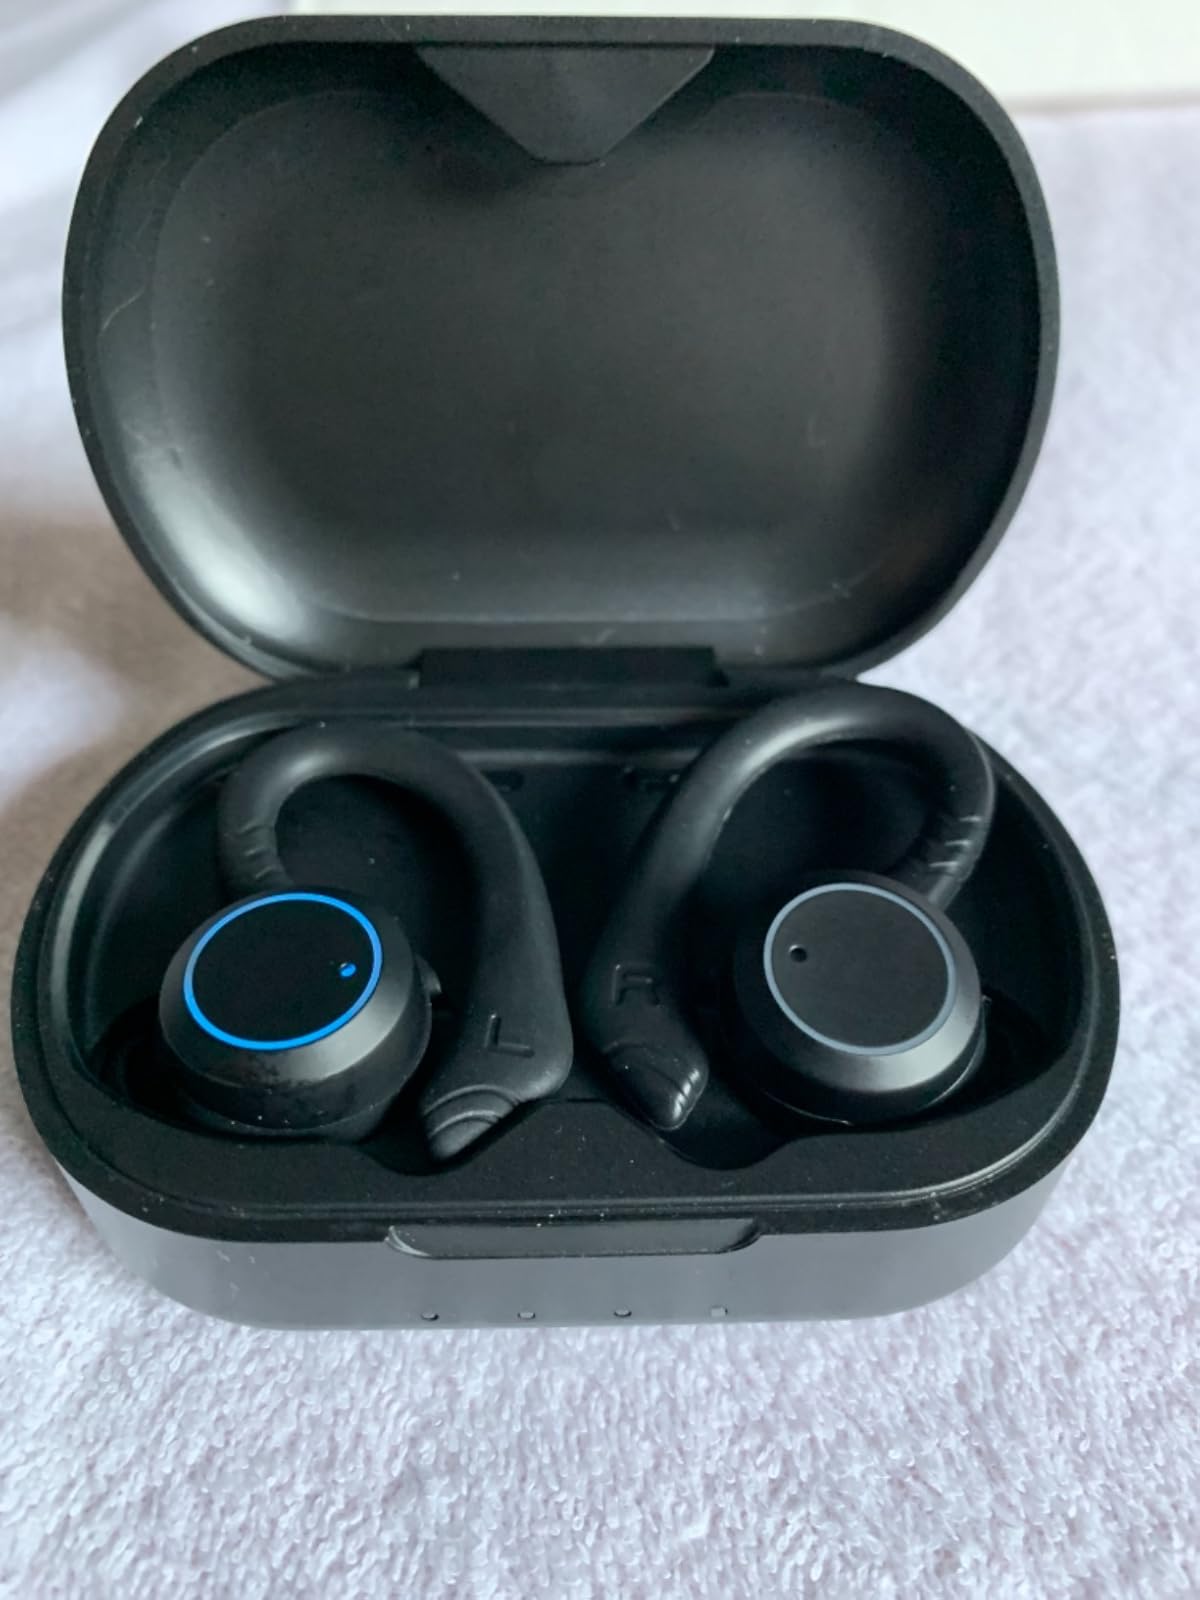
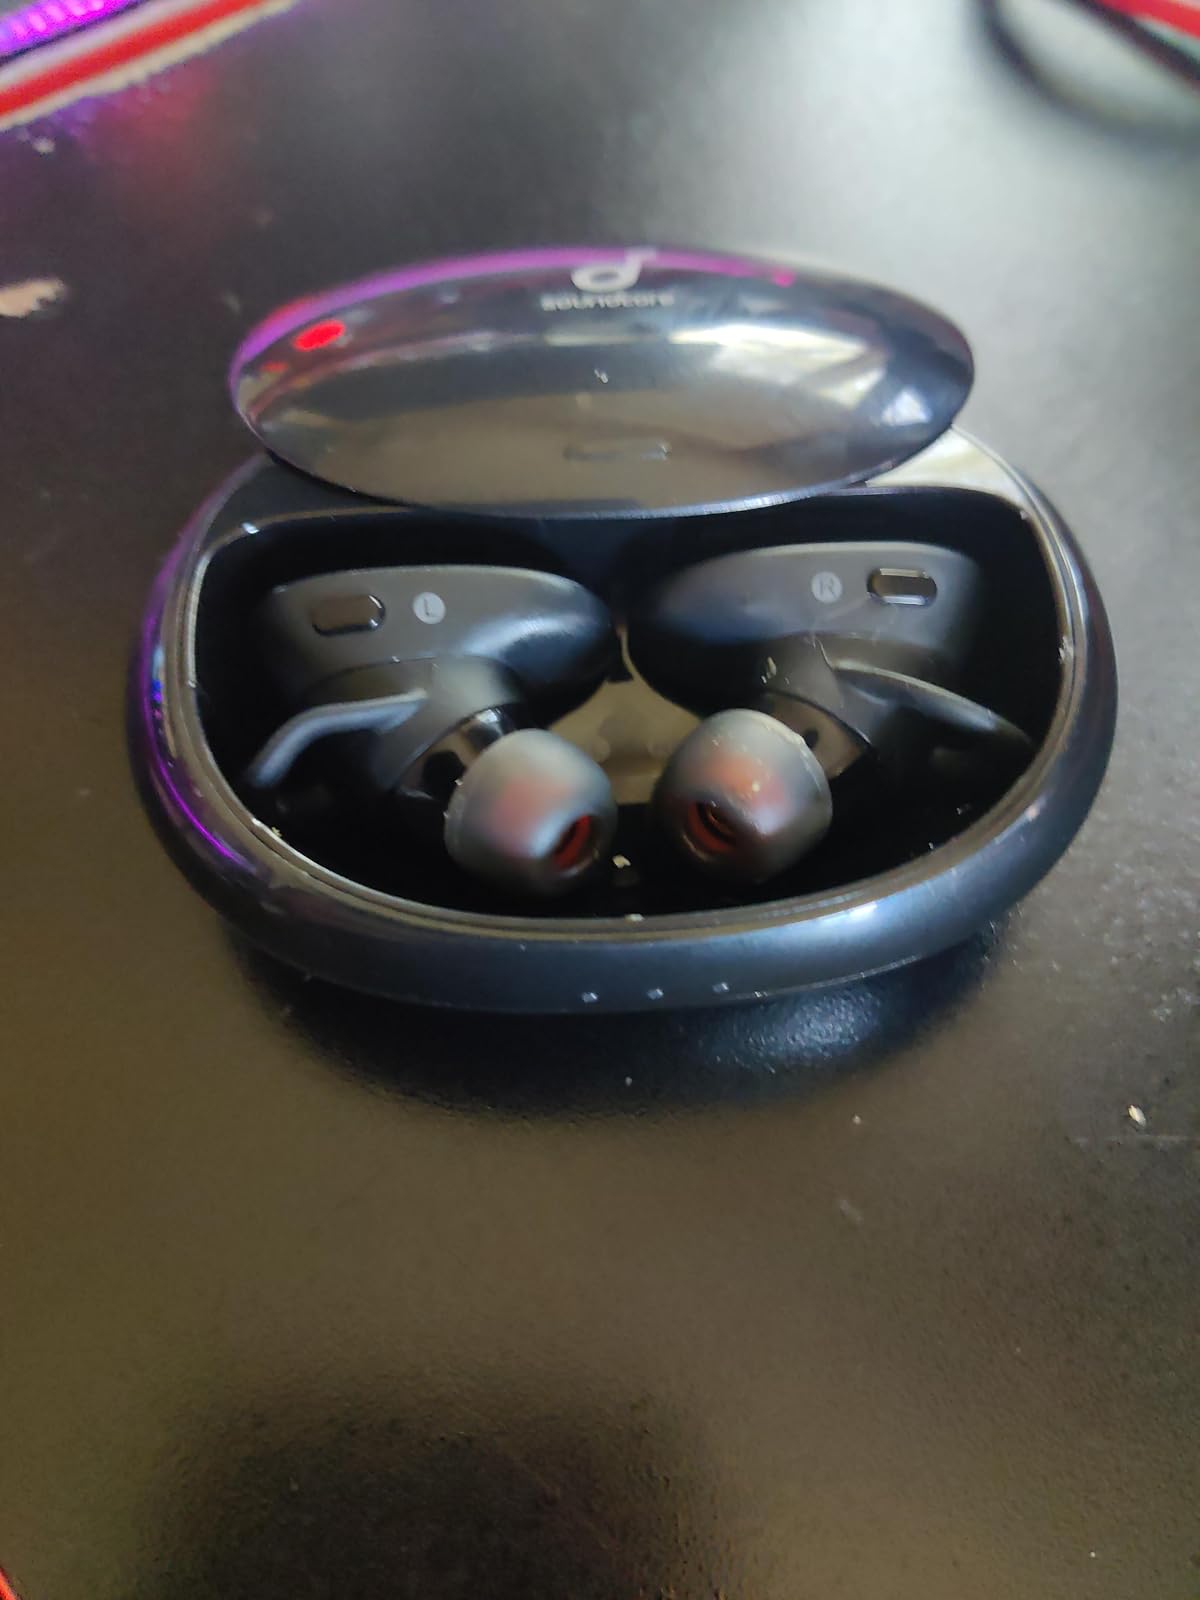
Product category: earbuds
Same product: no